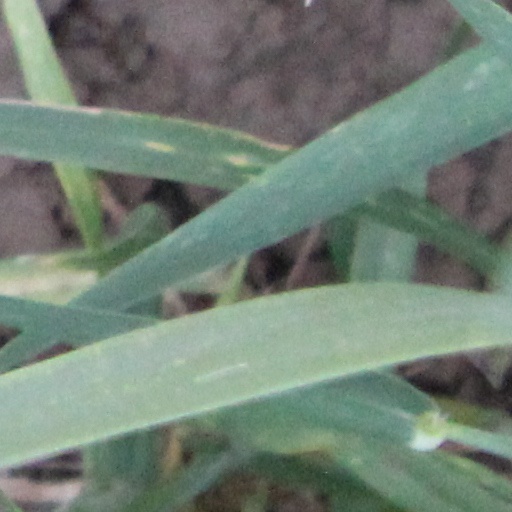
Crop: wheat